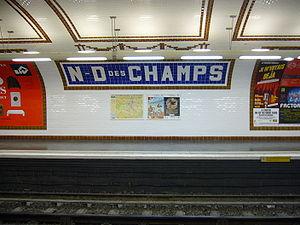
Station Notre-Dame-des-Champs sur la ligne 12 du métro de Paris.
Le métro de Paris comporte 302 stations et 383 points d'arrêts, depuis le 23 mars 2013. Chacune de ces stations doit assurer l'accueil des voyageurs dans les meilleures conditions. C'est dans ce but que plusieurs générations d'architectes ont œuvré dans le métro parisien.